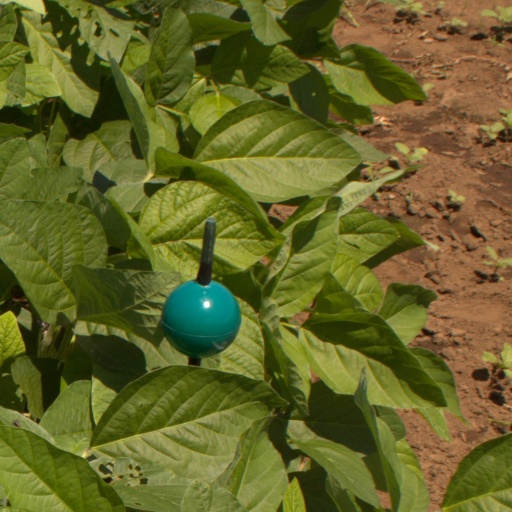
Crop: soybean